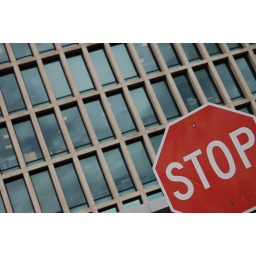
bold red against blue sqaures